CGR 4th Class 4-6-0TT 1882 Joy

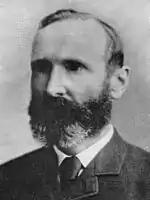
Michael Stephens

The 4th Class 4-6-0TT tank-and-tender locomotive of 1880 had been designed by Michael Stephens, at that stage the Locomotive Superintendent of the Western System of the Cape Government Railways (CGR). This improved version was delivered to the CGR in 1882 and 1883. The contracts for their construction were divided between Robert Stephenson and Company and Neilson and Company. Robert Stephenson's built thirty-three locomotives with Stephenson valve gear.